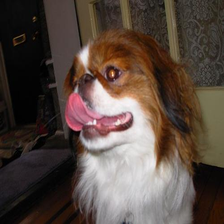
Species: dog
Breed: japanese chin